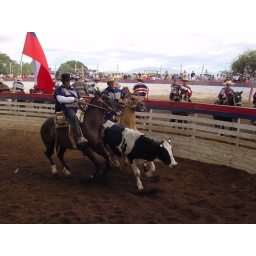
chilean rodeo in pataguas...the idea's to pin the cow against a padded wall with the horse.